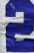
Number: 2